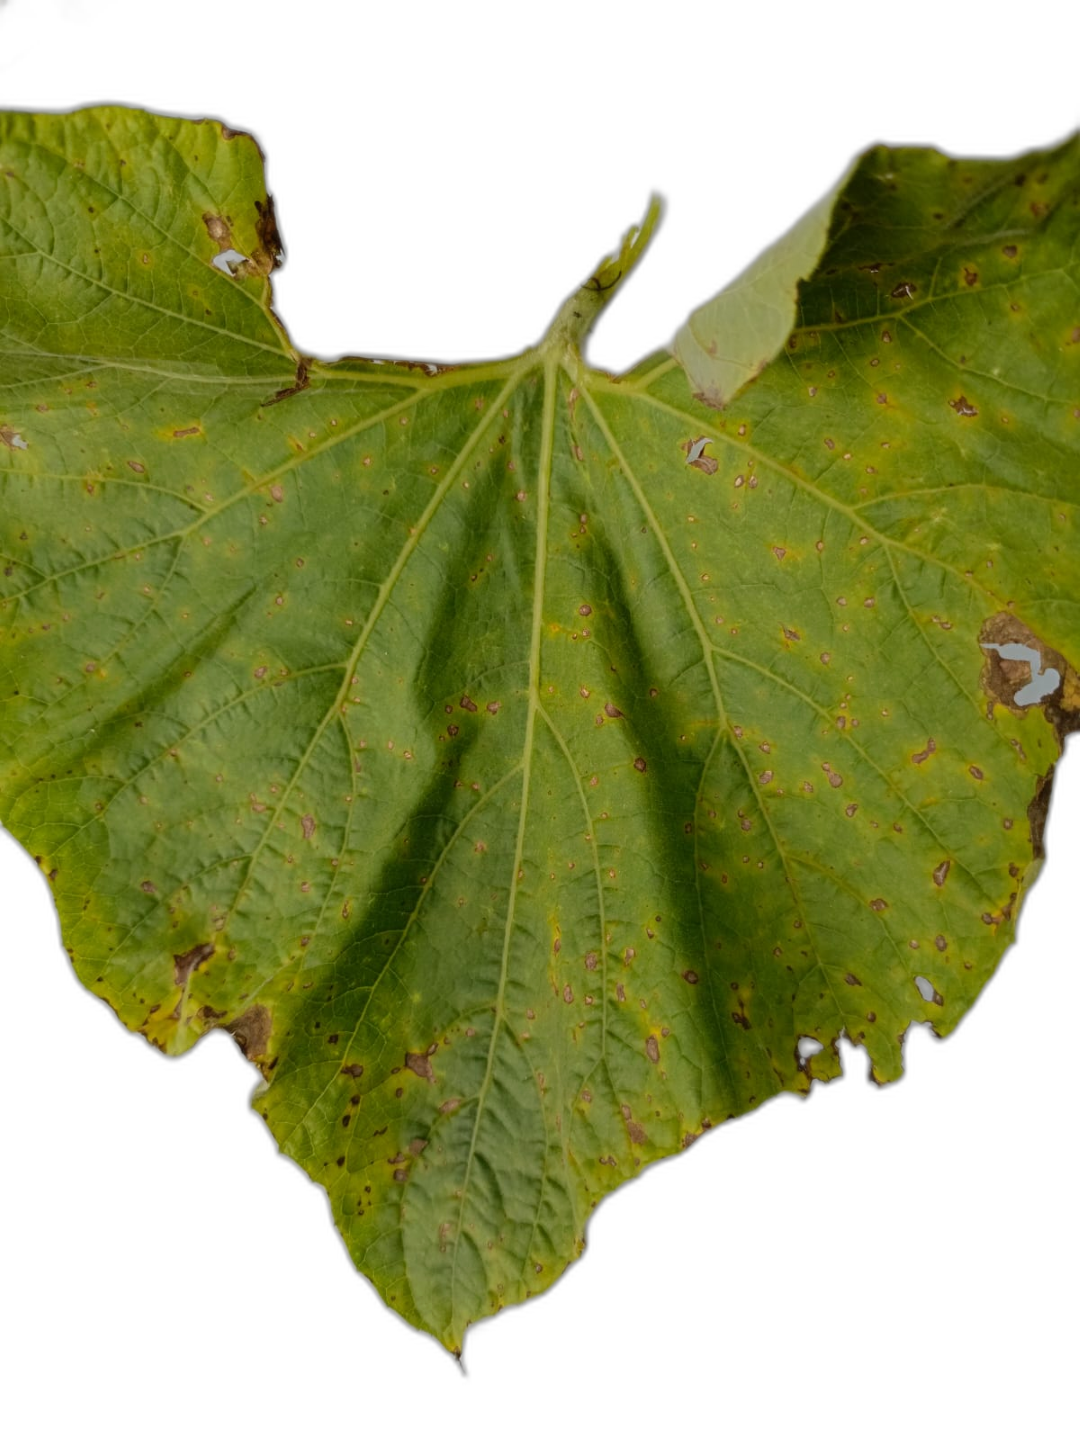
Crop: Bottle Gourd
Label: Anthracnose